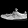
Label: Sneaker